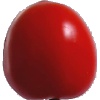
Label: Tomato 4